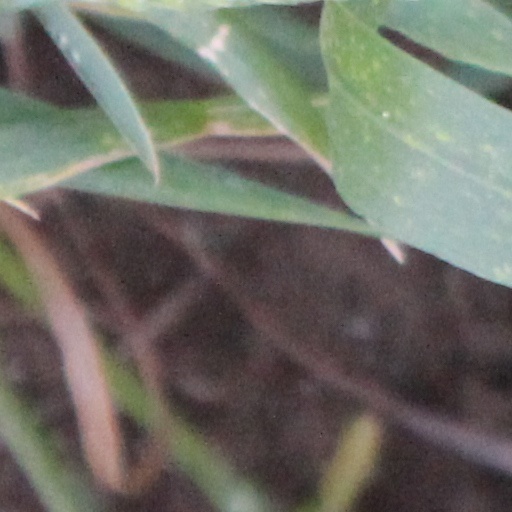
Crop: wheat